Cecogram

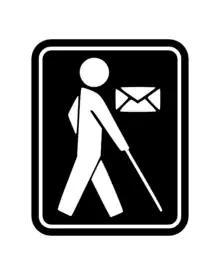
The internationally recognised cecogram label should be adhered to all cecograms.

The Universal Postal Union officially defines what constitutes a cecogram on behalf of the international community.